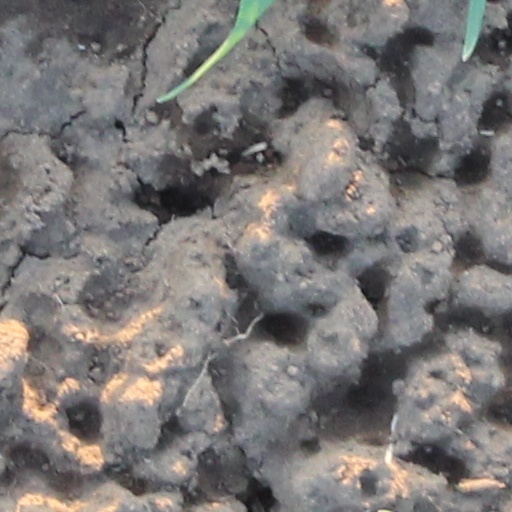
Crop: wheat